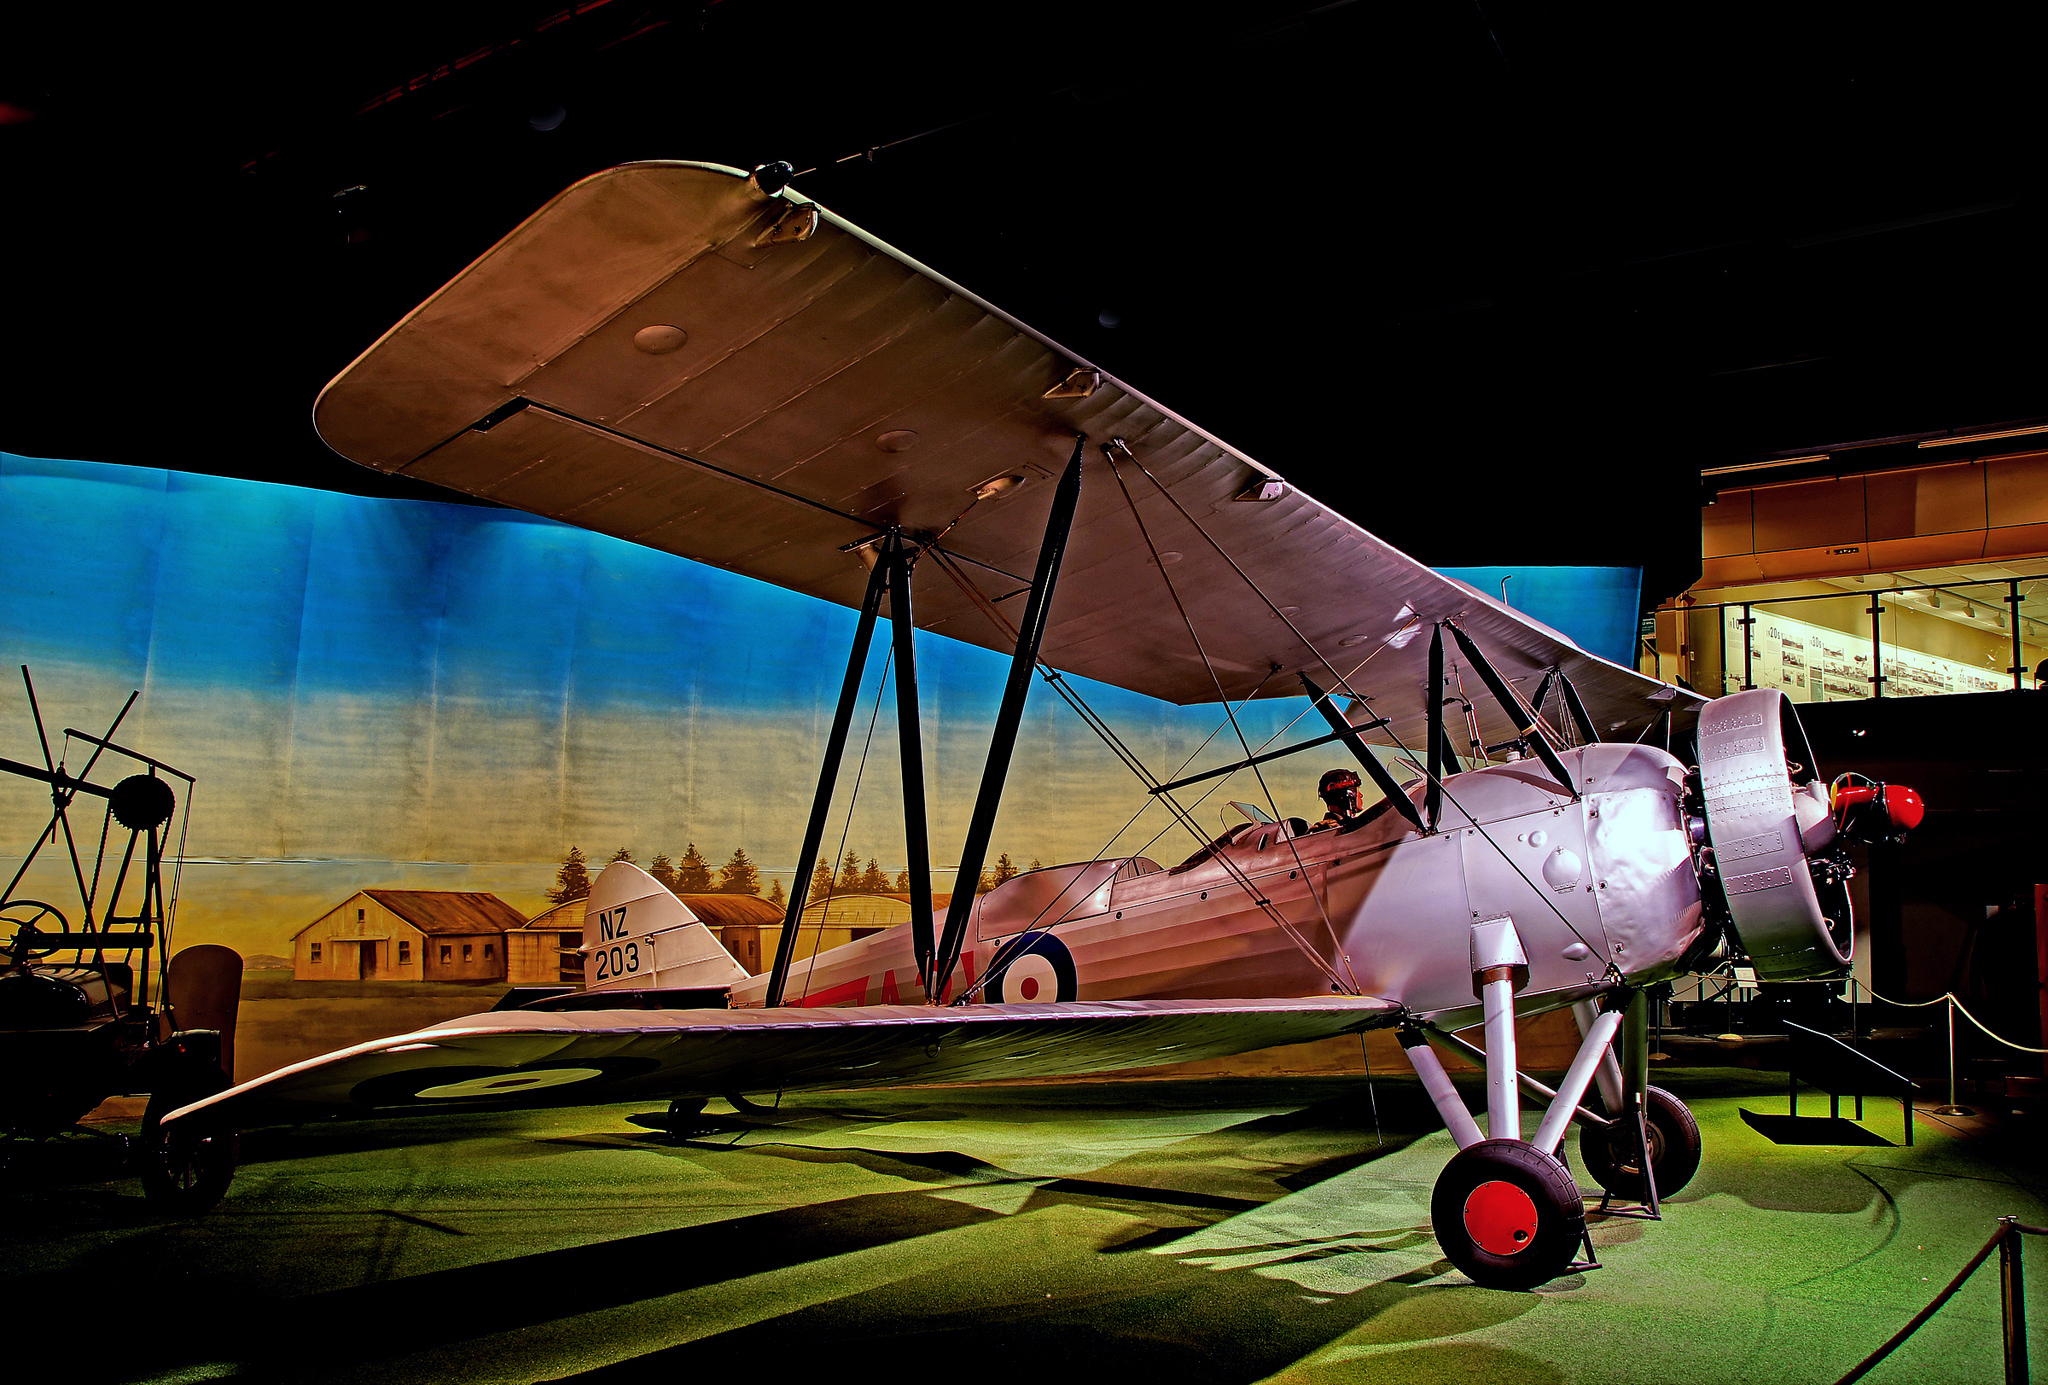
wing, night, airplane, aircraft, vehicle, aviation, flight, tourist attraction, christchurch, classicaircraft, aircraftdisplays, ww2airctraft, avro626, aircraftshows, screenshot, atmosphere of earth